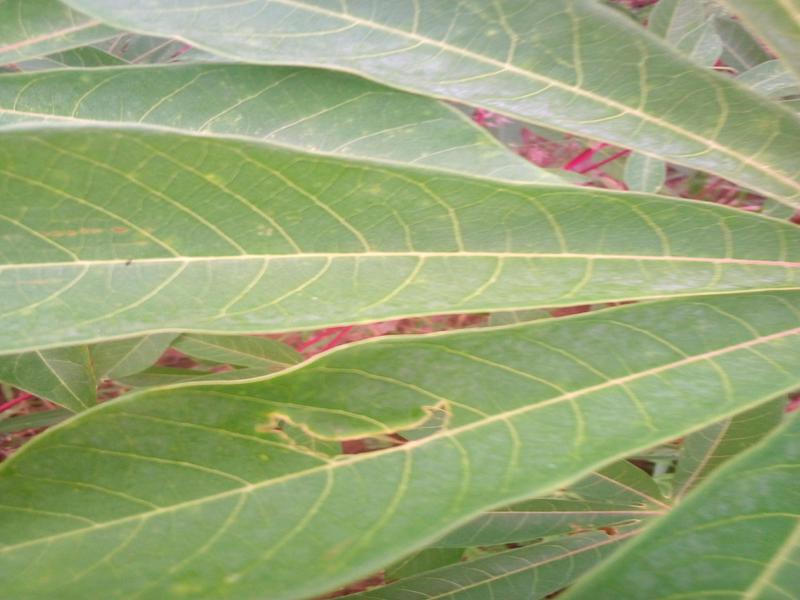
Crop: cassava
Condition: healthy